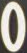
Number: 0